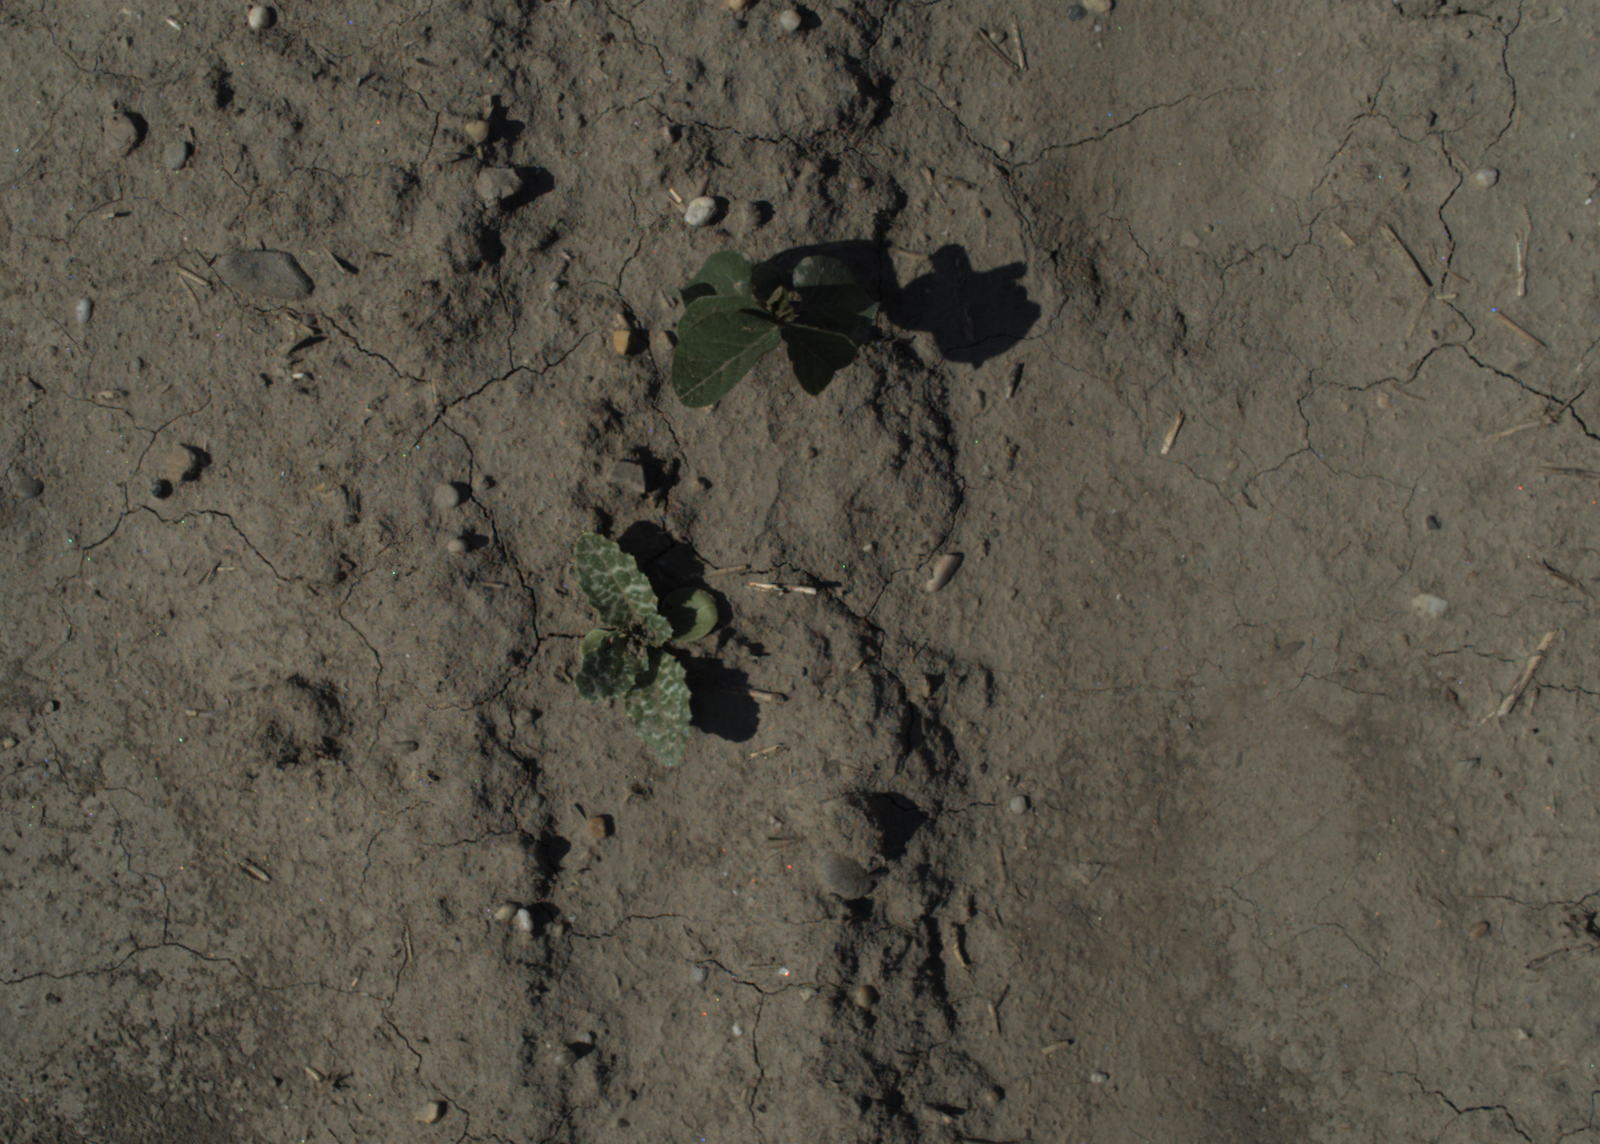
Capture date: 15.07.2021 10:10:20
Weather: sunny
Wind: light
Seeding date: 08.06.2021
Plant canopy height (mm): 962